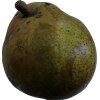
Label: pear